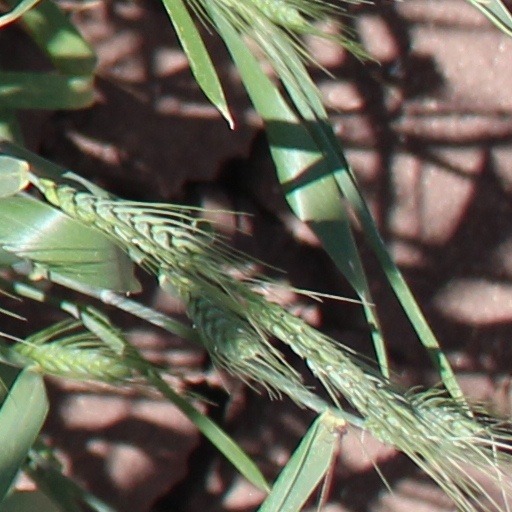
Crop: wheat